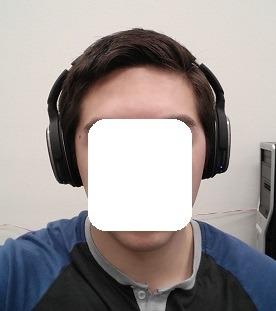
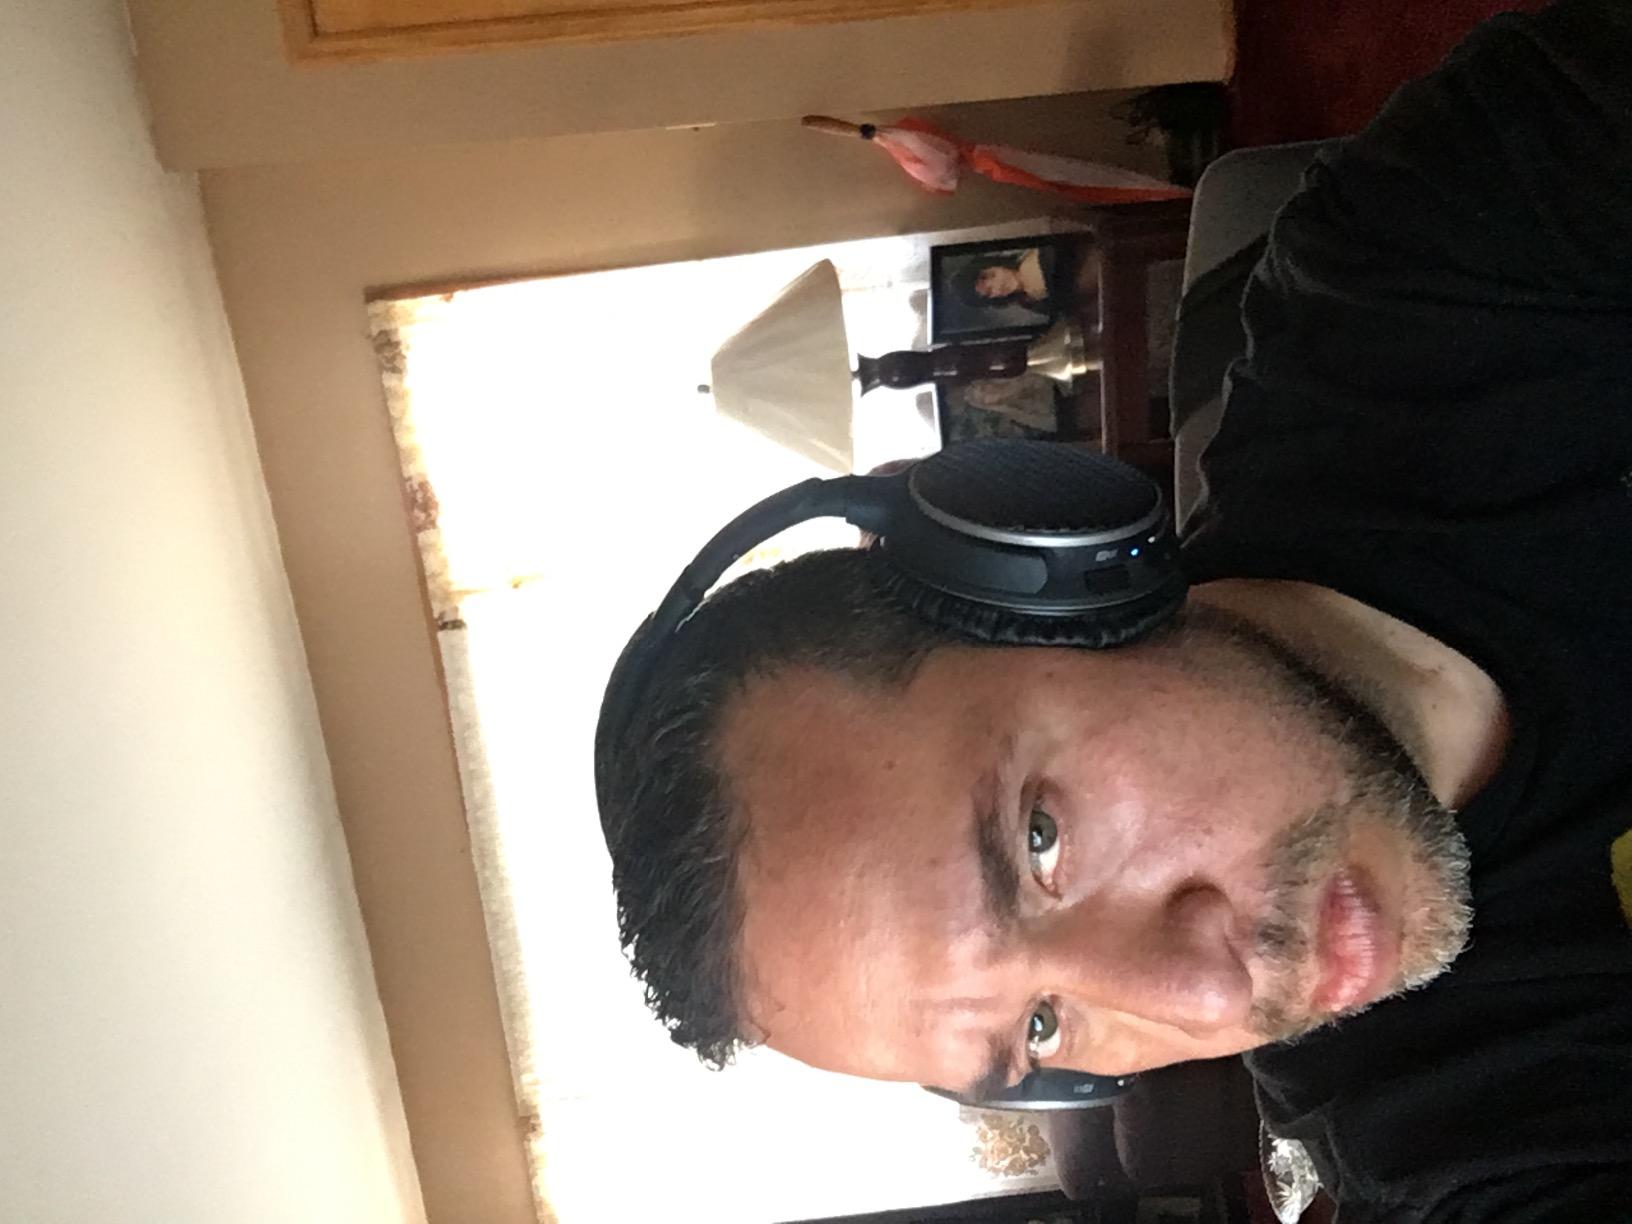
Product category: headphones
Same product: yes